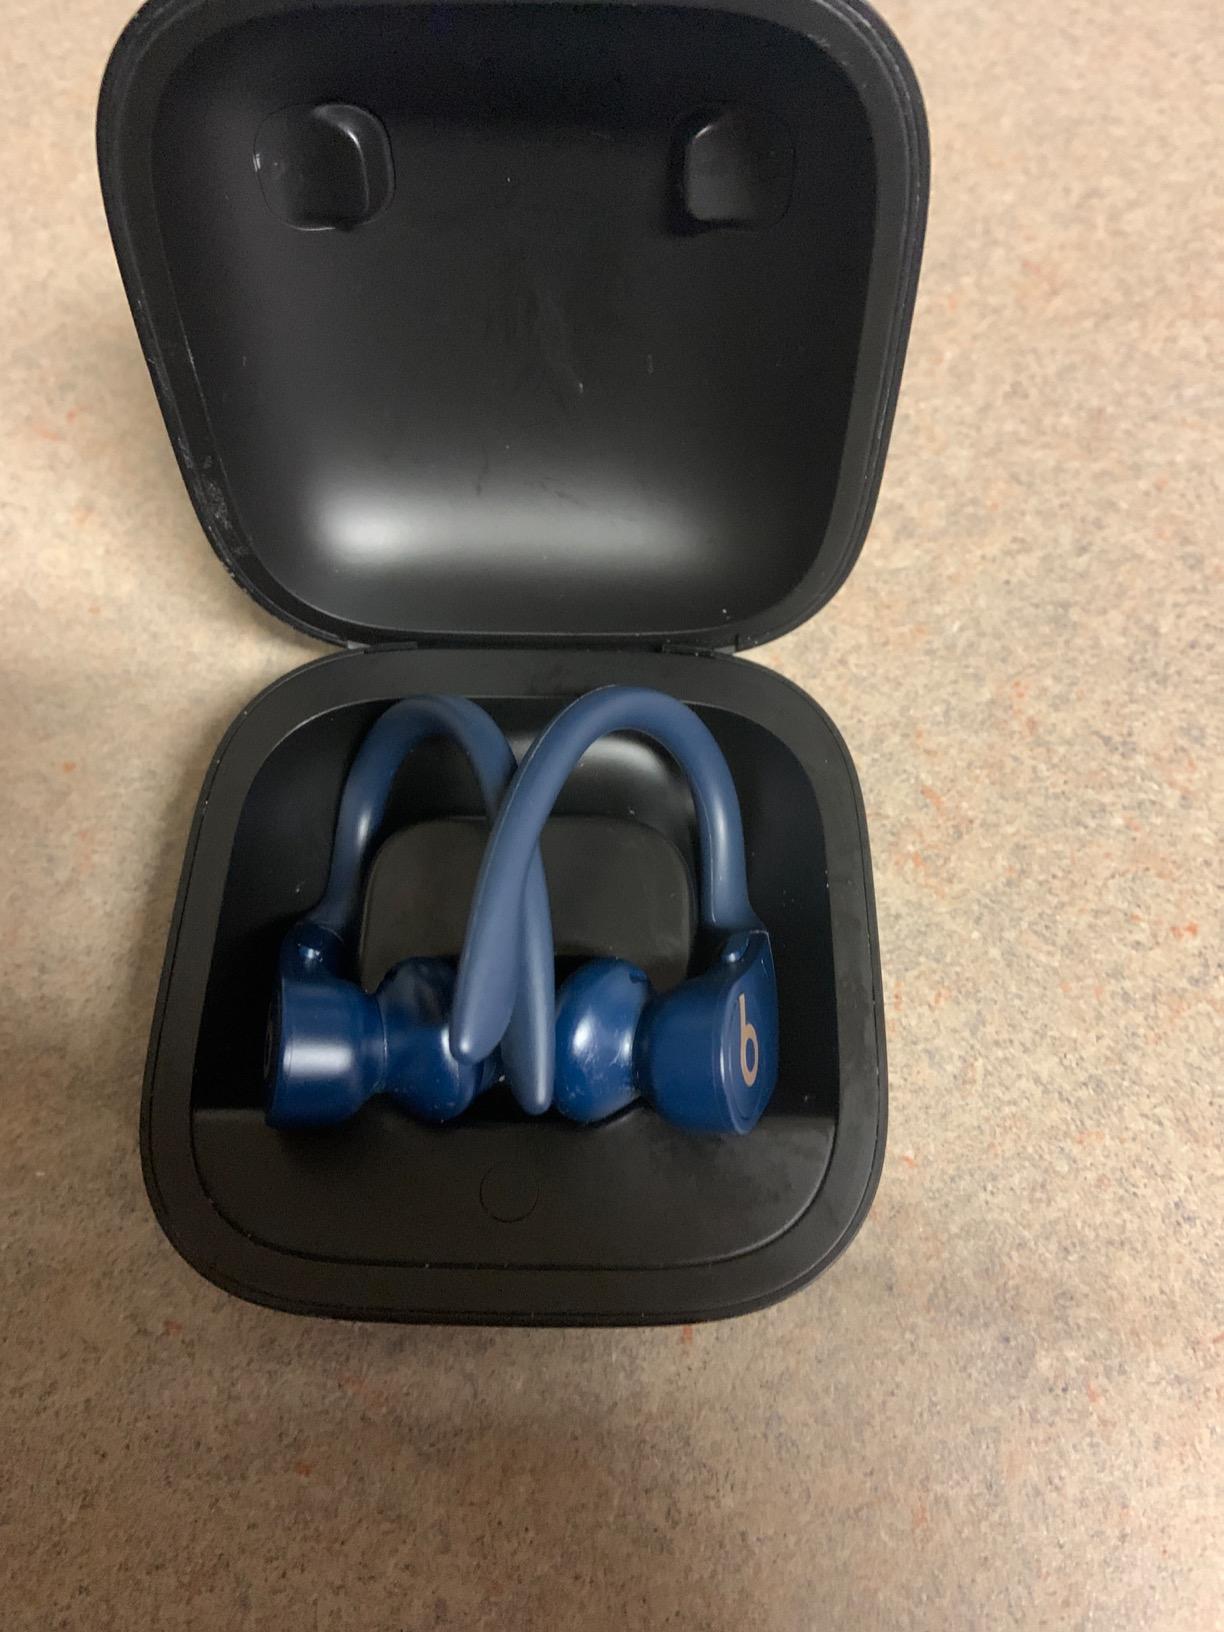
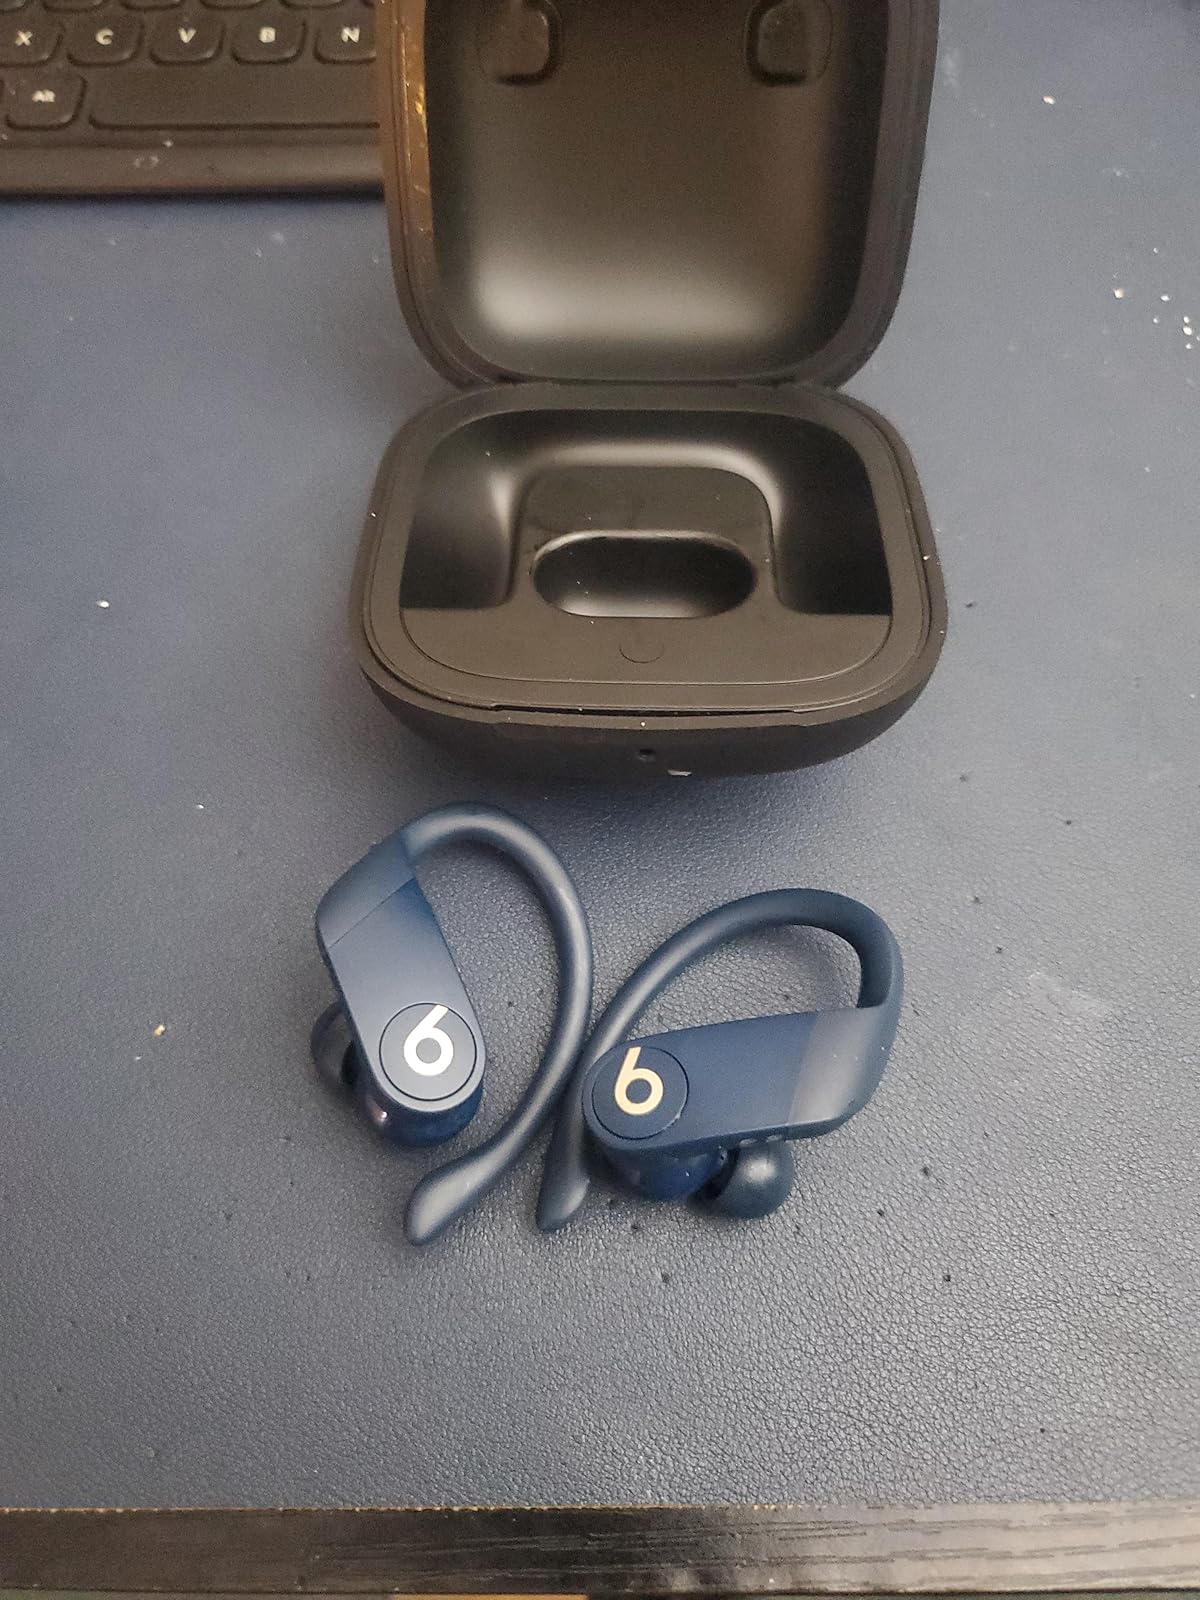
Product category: earbuds
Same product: yes